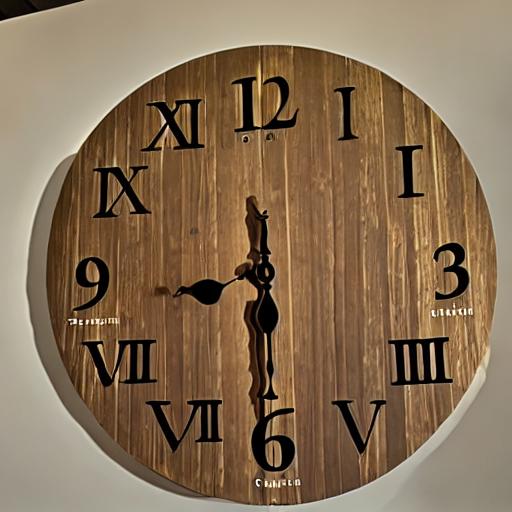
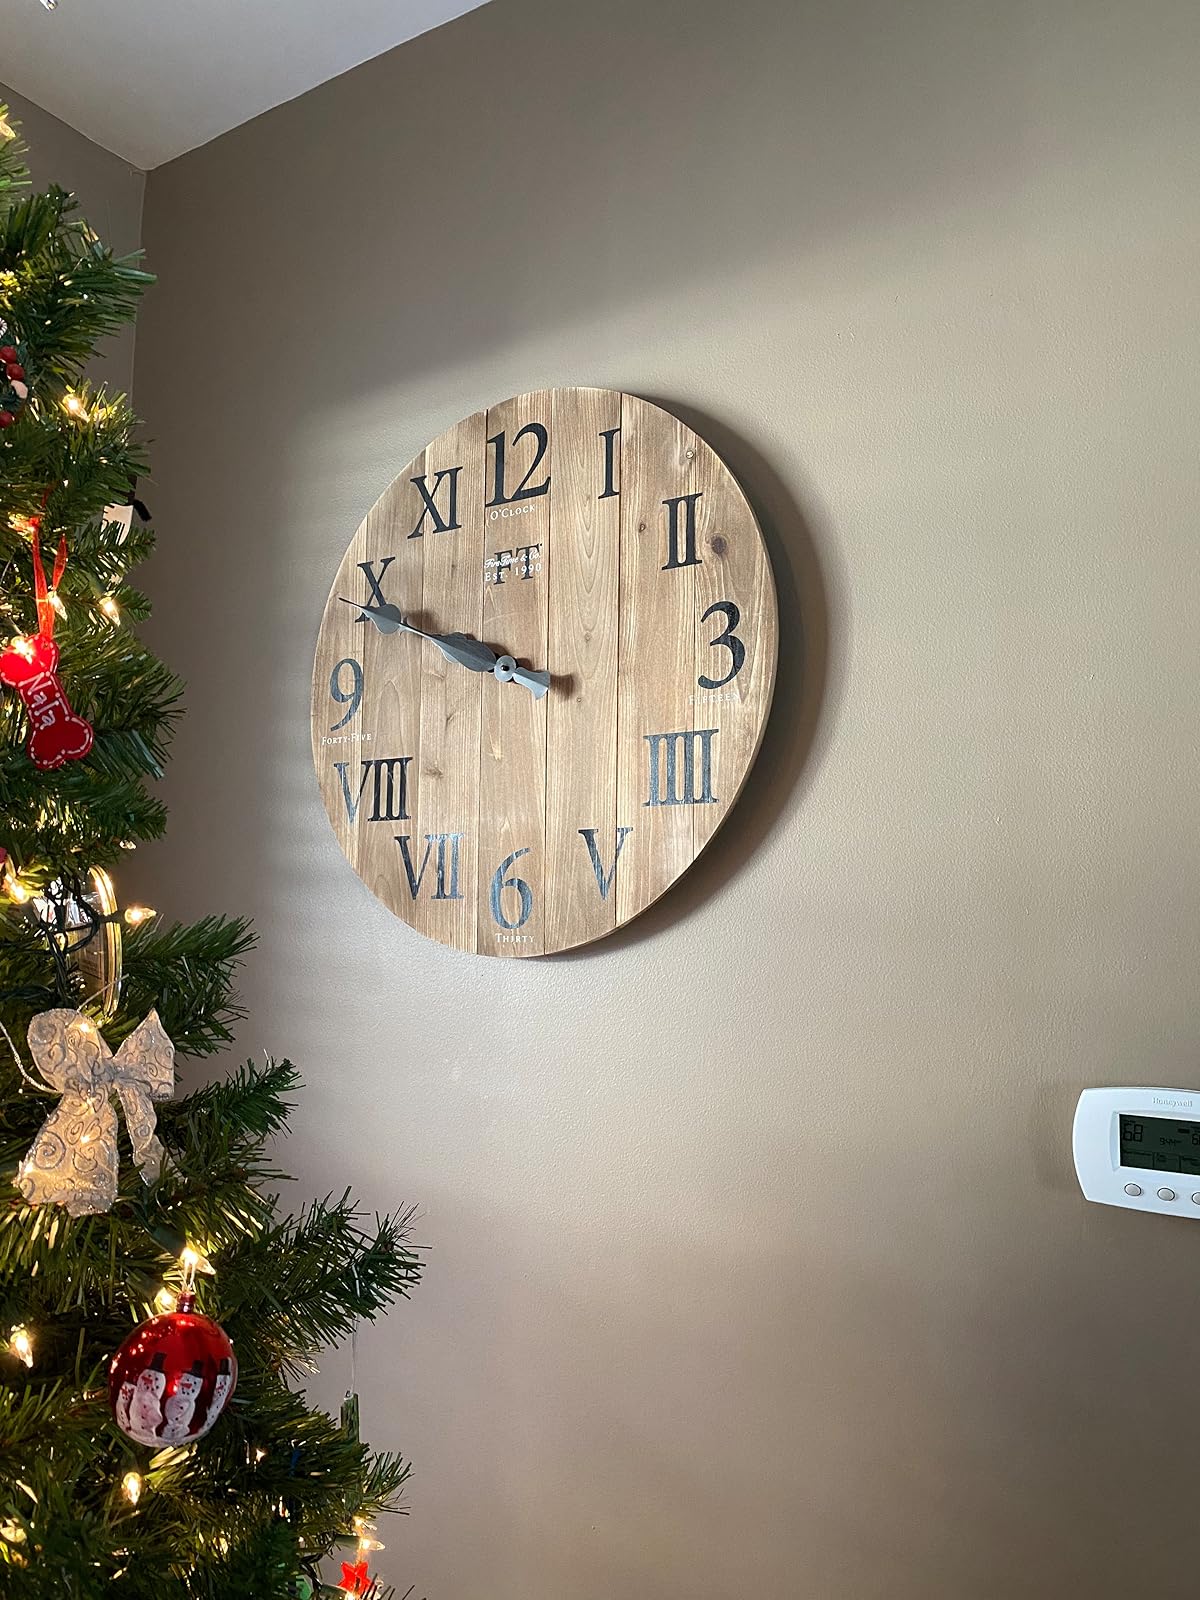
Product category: clock
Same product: no